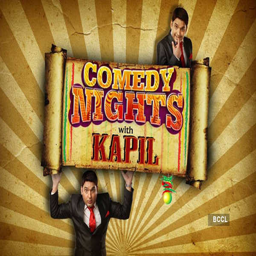
shows that are inspired by tv talk show